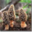
Label: mushroom